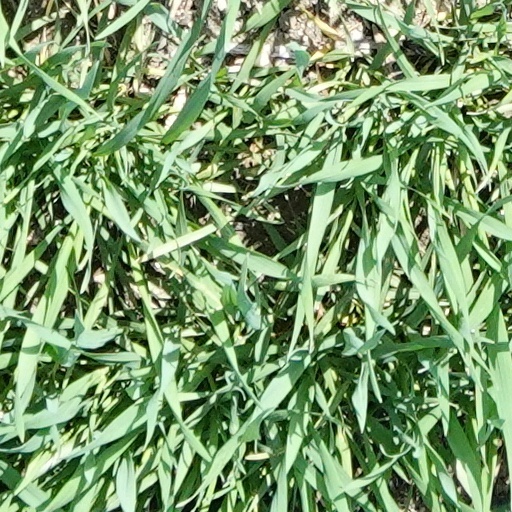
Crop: wheat